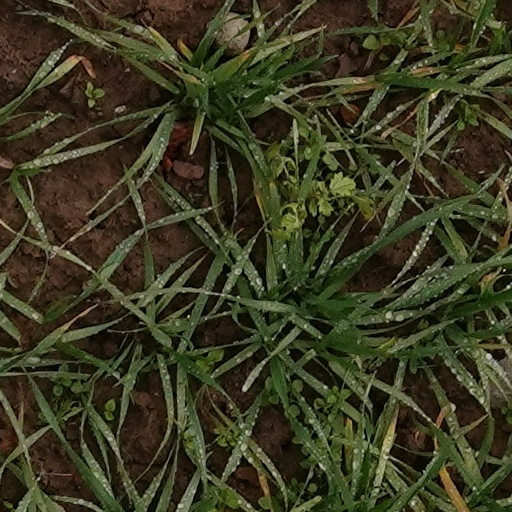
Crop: wheat